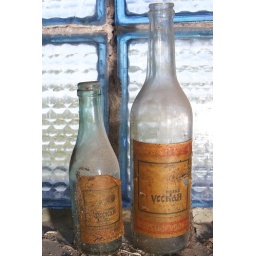
Empty vodka bottles in a staircase of a 16 floor empty apartment building in Pripyat